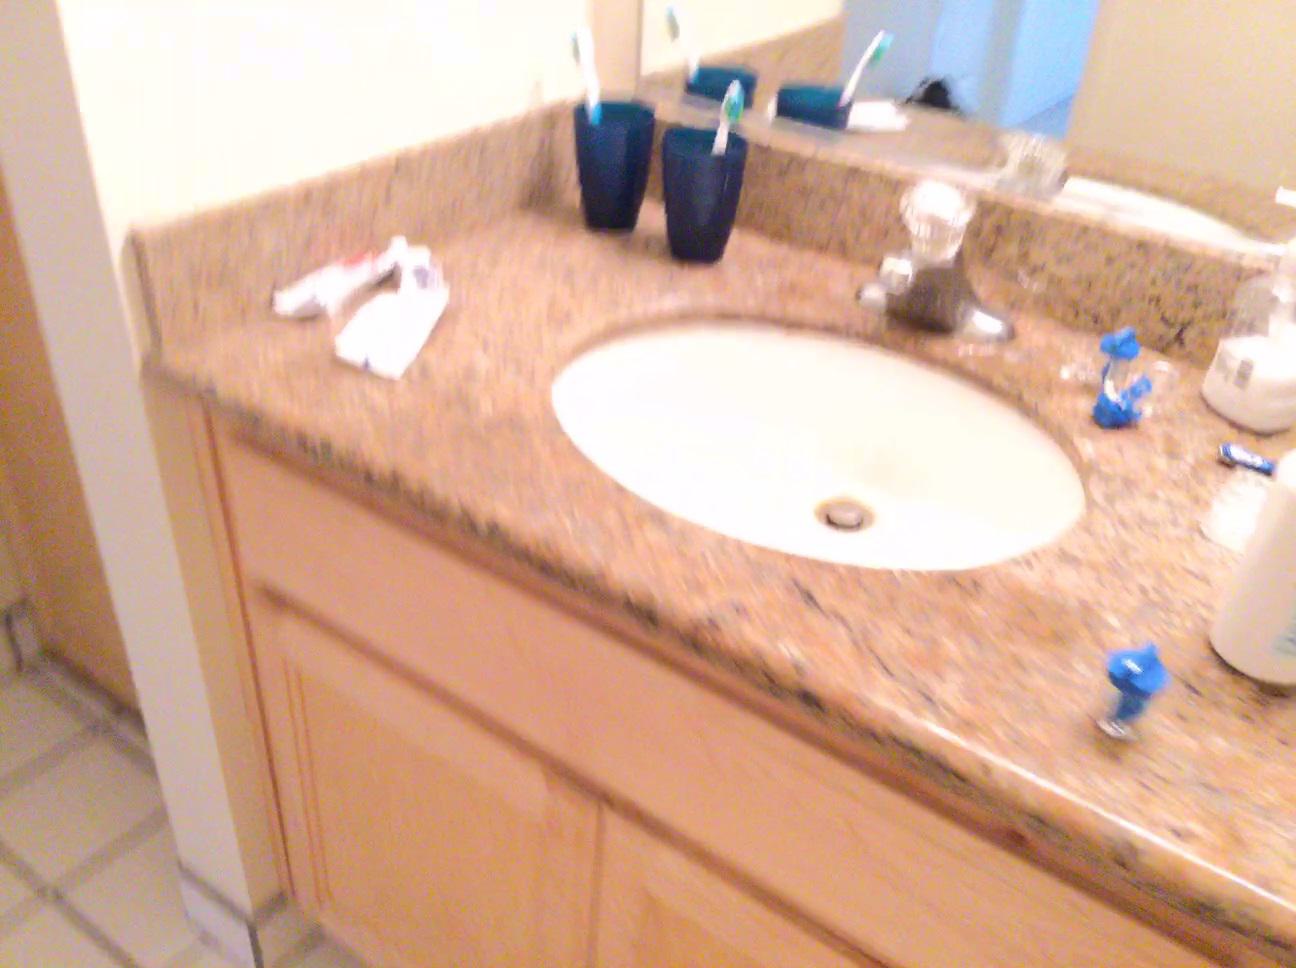
Question: Can the sink fit in front of the vanity from the camera's perspective? Final answer should be yes or no.
Answer: No